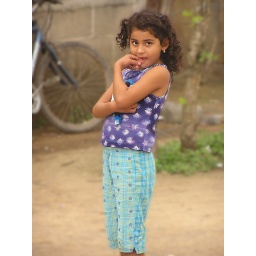
girl in purple and blue